Lightvessel stations of Great Britain

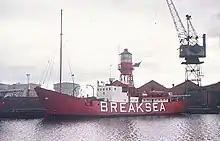
"Breaksea Light Vessel" following a refit at Swansea in 1978.

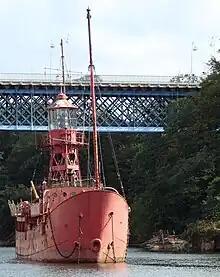
Scarweather

Former Welsh lightships were maintained by Trinity House. Remaining substitute navigational aids still are.